Alexander Cameron Rutherford

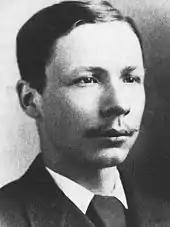
Rutherford as an articled clerk,

Alexander Rutherford was born February 2, 1857, near Ormond, Canada West, on his family's dairy farm. His parents, James (1817–1891) and Elspet "Elizabeth" (1818–1901) Cameron Rutherford, had immigrated from Scotland two years previous. They joined the Baptist Church, and his father joined the Liberal Party of Canada and served for a time on the Osgoode village council. Rutherford attended the local public "scotch school" and, after rejecting dairy farming as a vocation, enrolled in a Metcalfe high school. After graduating in 1874, he attended the Canadian Literary Institute, a Baptist college in Woodstock. He graduated from there in 1876 and taught for a year in Osgoode, having passed his teaching examination the year previous.